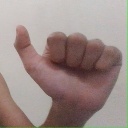
अक्षर: त